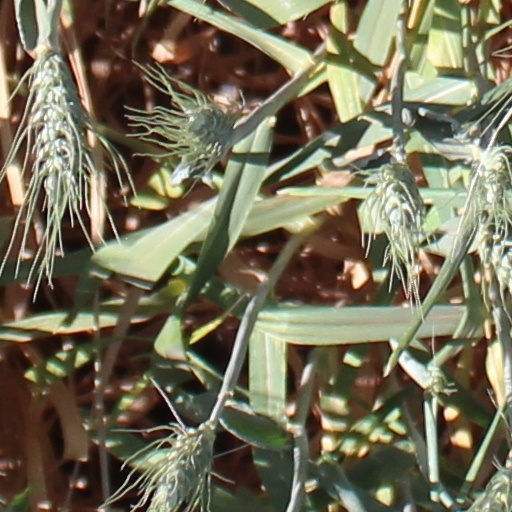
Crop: wheat